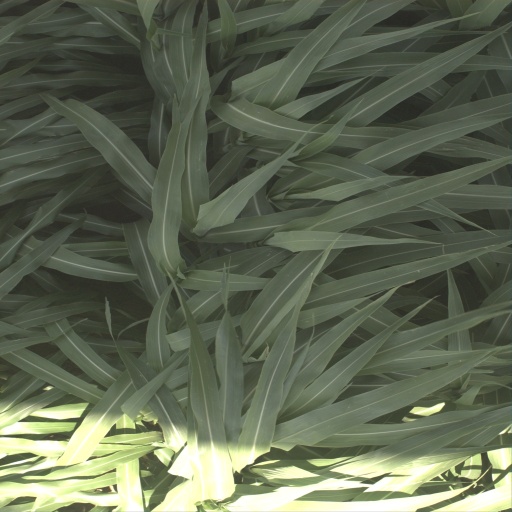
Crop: sorghum